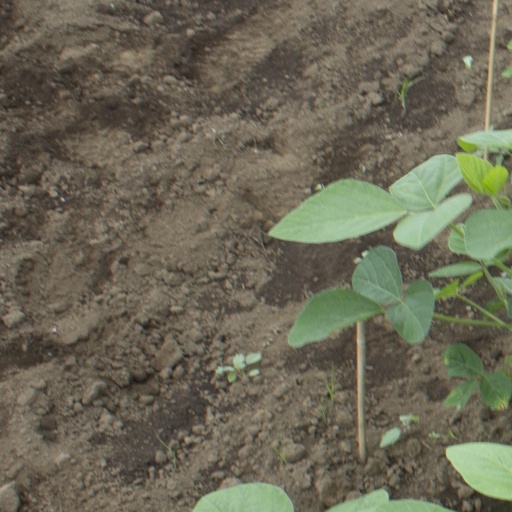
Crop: soybean